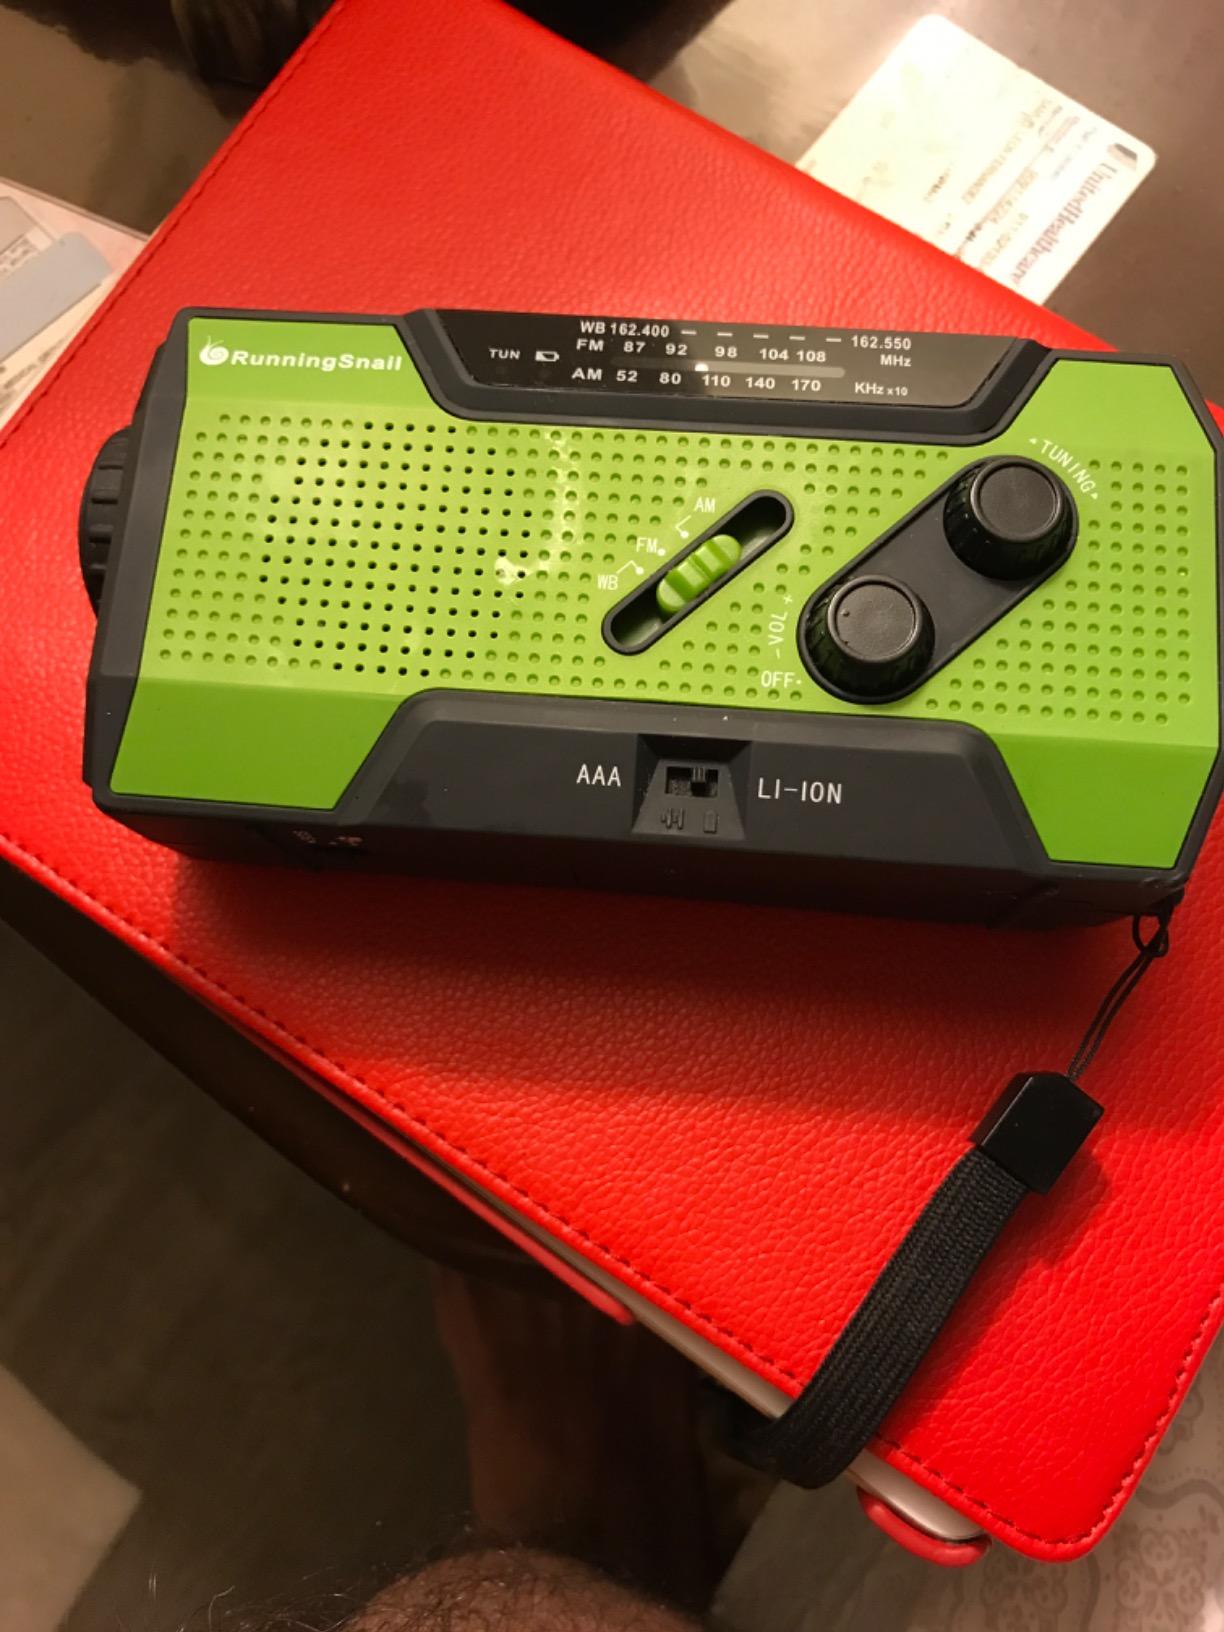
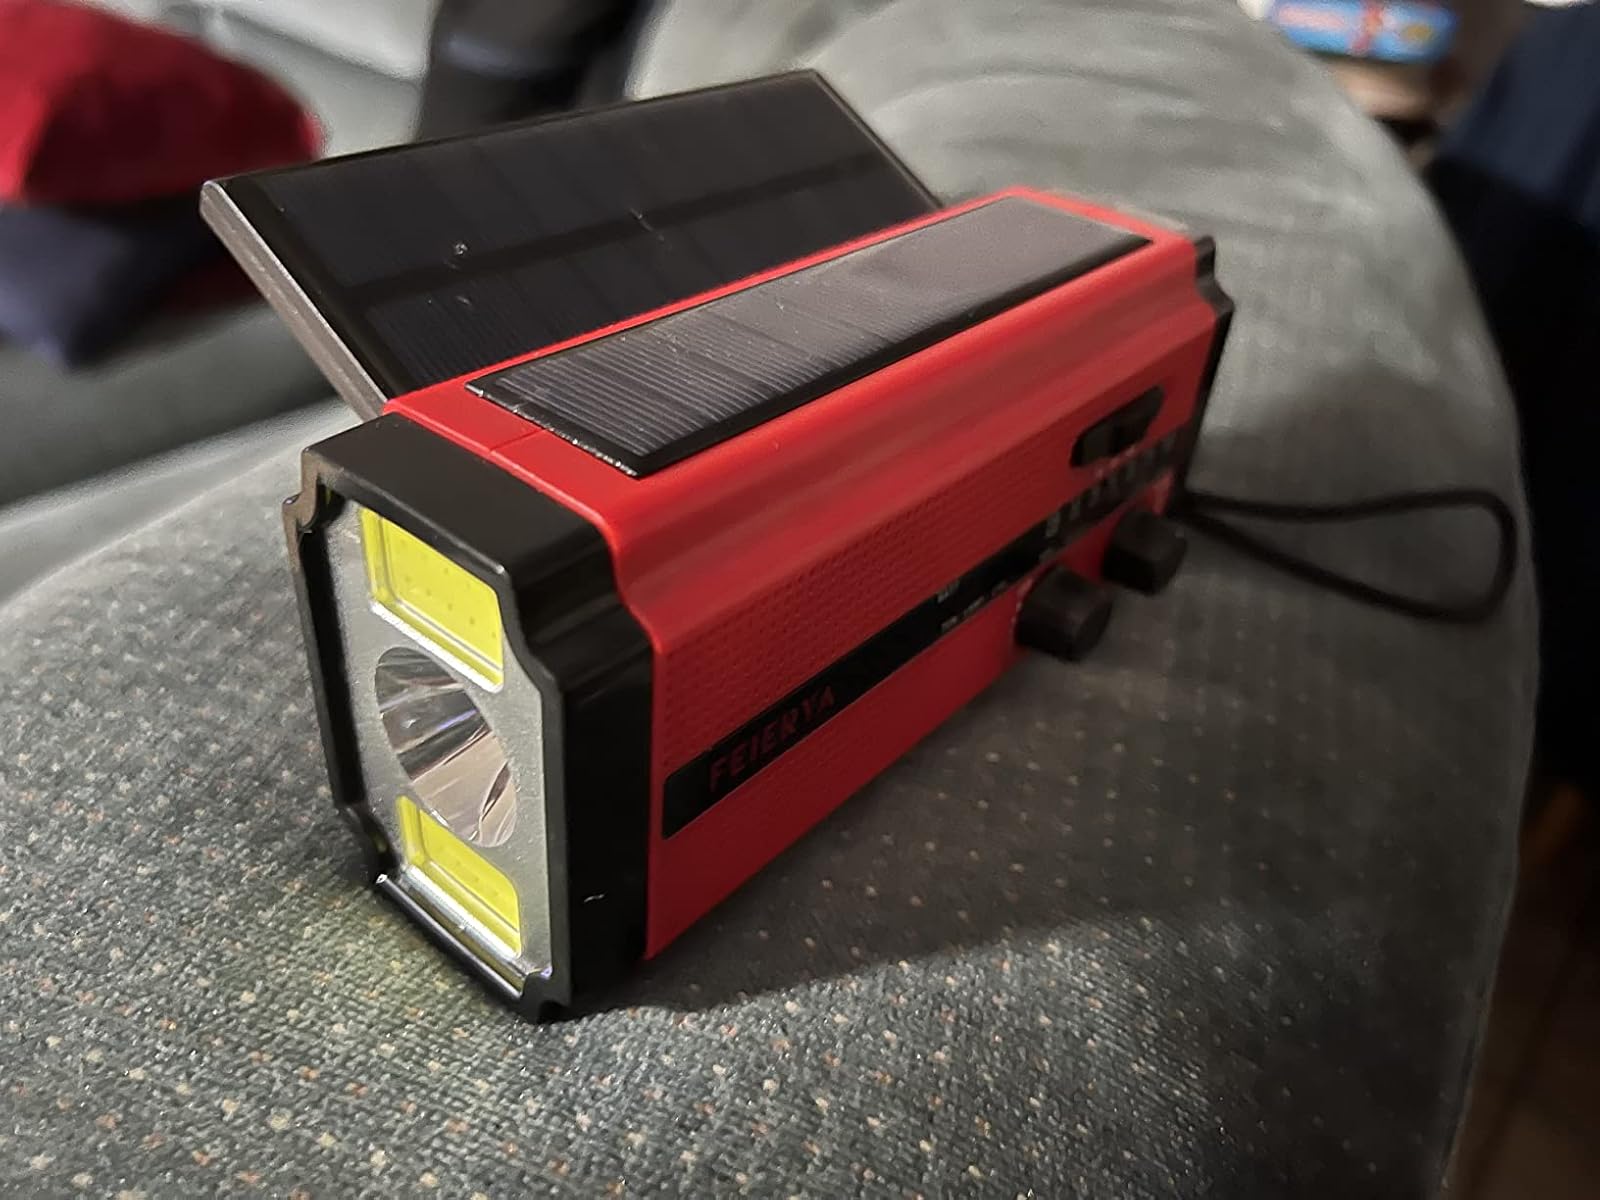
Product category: radio
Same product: no